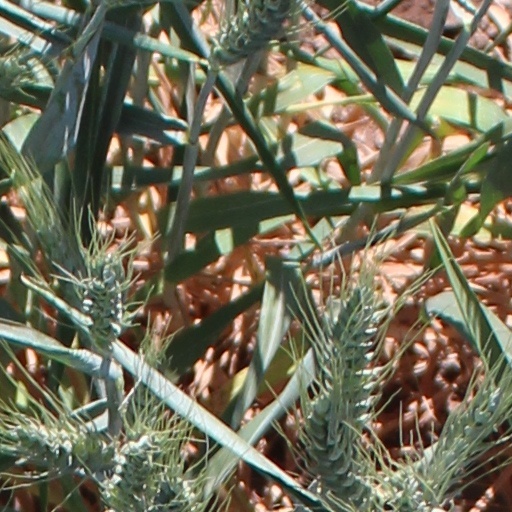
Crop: wheat